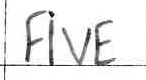
Label: five